Jun Bernardino

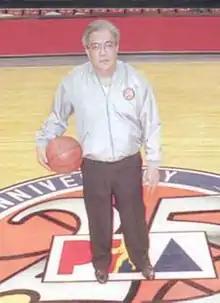
Bernardino in 2000

Emilio "Jun" Bernardino, Jr. (November 9, 1947 – March 24, 2007) was the fifth commissioner of the Philippine Basketball Association (PBA). He was elected as commissioner of the league in 1994 and retired in 2002. He served as the commissioner of the Shakey's V-League and of the 2006-07 season of the National Collegiate Athletic Association (Philippines).